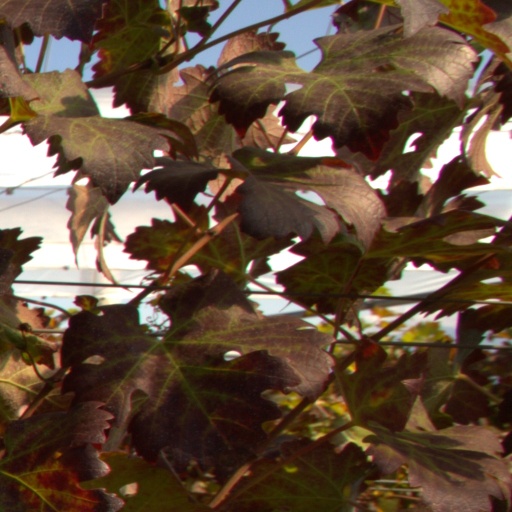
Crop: grape